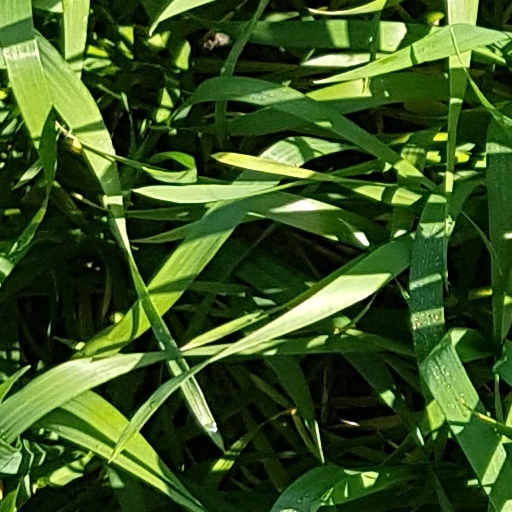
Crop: wheat